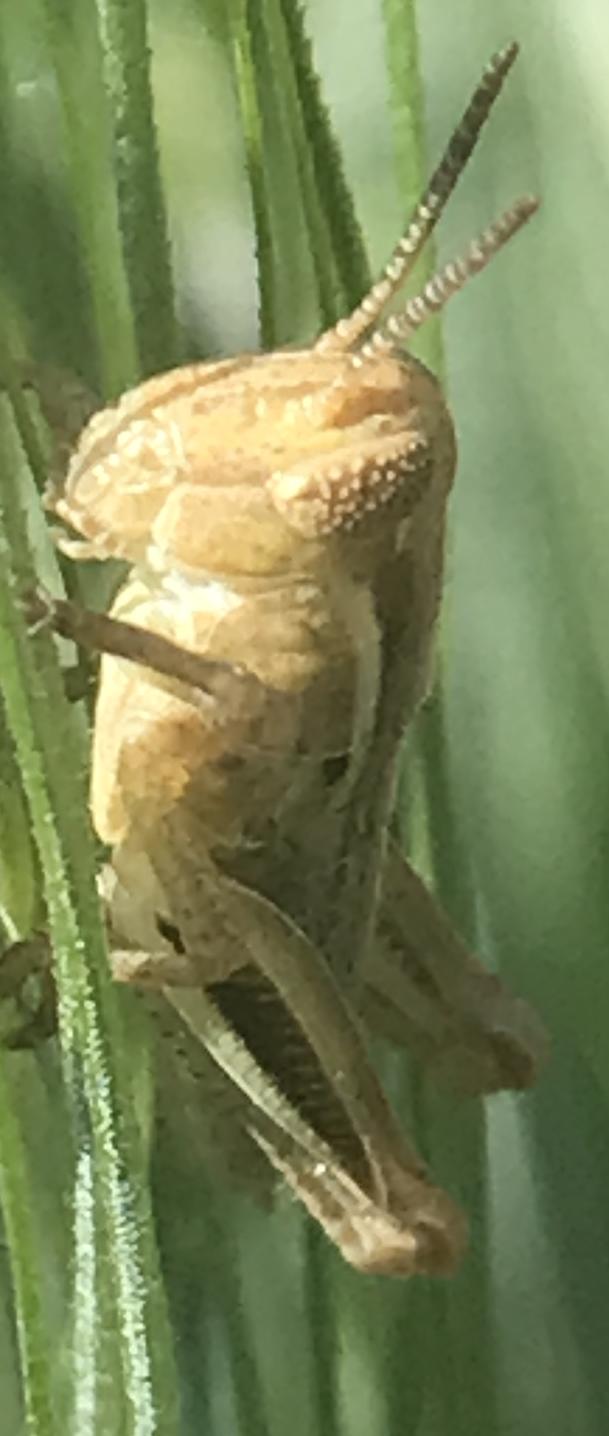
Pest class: occasional_pest